I'm in Love with the Older Girl Next Door

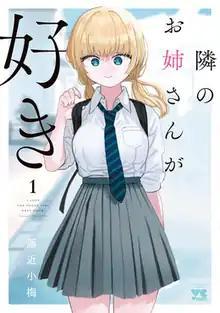
First volume cover

is a Japanese web manga series written and illustrated by Koume Fujichika. It was serialized on Akita Shoten's online platform "" from August 2021 to October 2023, with its chapters collected in four volumes.